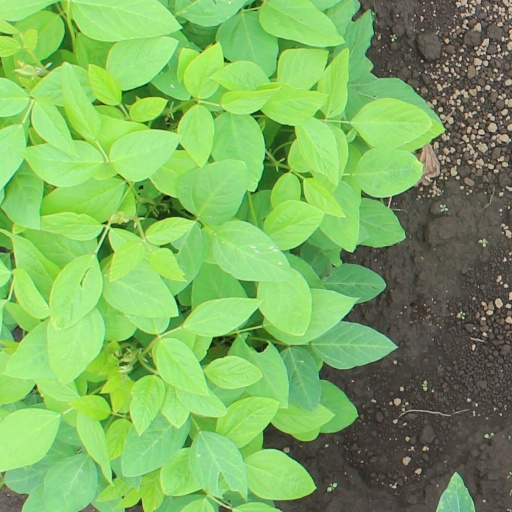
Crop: soybean